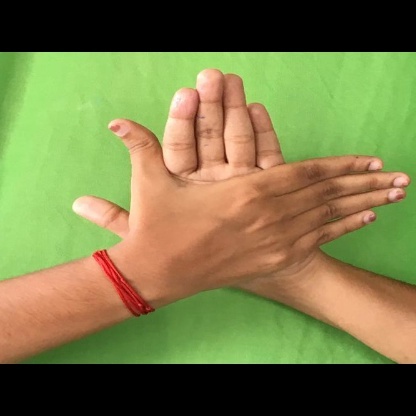
Mudra: Chakra